Secret (Greta Hayes)

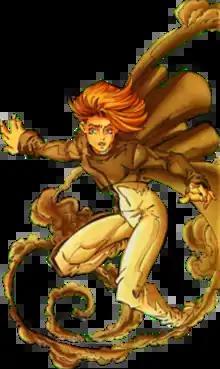
Secret as depicted in "Young Justice Secret Files & Origins" #1 (January 1999). Art by Todd Nauck.

Secret (Greta Hayes) is a character appearing in American comic books published by DC Comics. Created by writer Todd Dezago and artist Todd Nauck, she was introduced in 1998 as a ghostly member of Young Justice who had no memory of her previous life. It is later revealed that Secret is the adoptive brother of Billy Hayes, who murdered her and became the supervillain Harm. Near the end of the "Young Justice" series in 2003, Secret is manipulated into serving Darkseid, who later resurrects her and removes her powers. After years of absence, Secret returns in the 2023 miniseries "Stargirl: The Lost Children", where she is depicted as a Golden Age hero and sidekick of the Spectre.